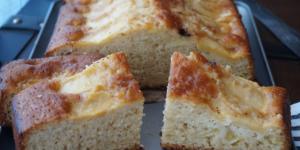
bizcocho de manzana facil jugoso y esponjoso